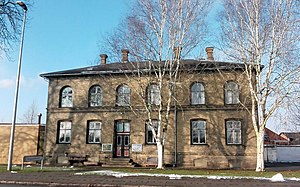
Kongeåmuseet
Kongeåmuseet
Kongeåmuseet i Vamdrup
Kongeåmuseet i Vamdrup blev oprettet i 1973 og flyttede i 1985 ind i byens tidligere stationsforstanderbolig. Den blev opført i 1899 og var meget stor fordi Vamdrup Grænsebanegård var Danmarks fjerdestørste jernbanestation.